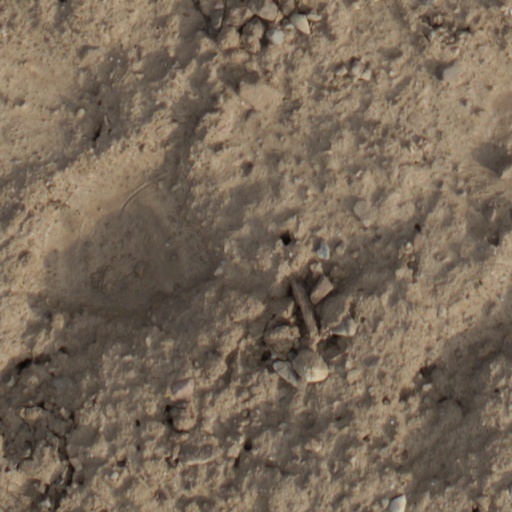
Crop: wheat